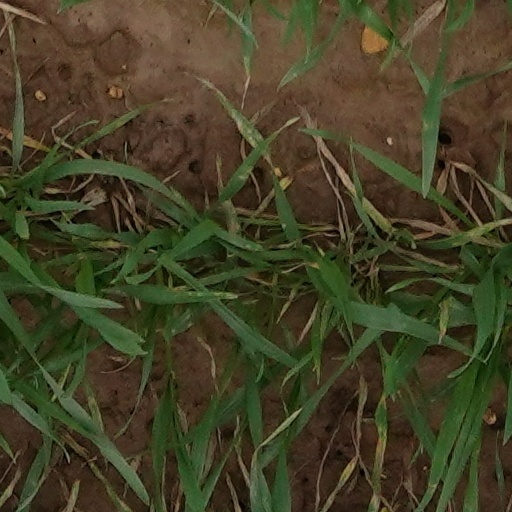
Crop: wheat